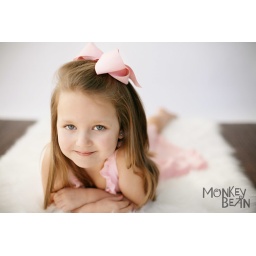
wm Madison in pink dress 2